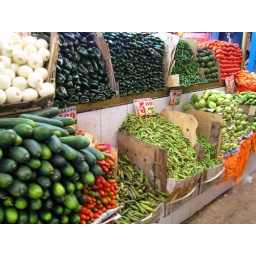
Inside of the market building in Cholula.